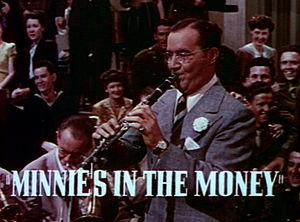
Banana Split est un film musical américain en technicolor de Busby Berkeley, sorti en 1943.